Steve Paikin

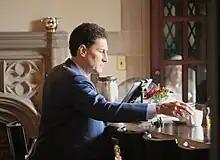
Steve Paikin having tea at Hart House

Paikin is married to Canadian health care lobbyist Francesca Grosso, author of "Navigating Canada's Health Care System" and a former director of policy for then-Ontario health minister Tony Clement. Grosso was subsequently health policy advisor to Progressive Conservative Party of Ontario leader Patrick Brown and was the ghostwriter of his memoirs.